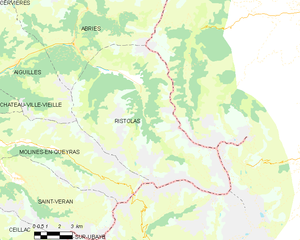
Carte des communes françaises: Ristolas